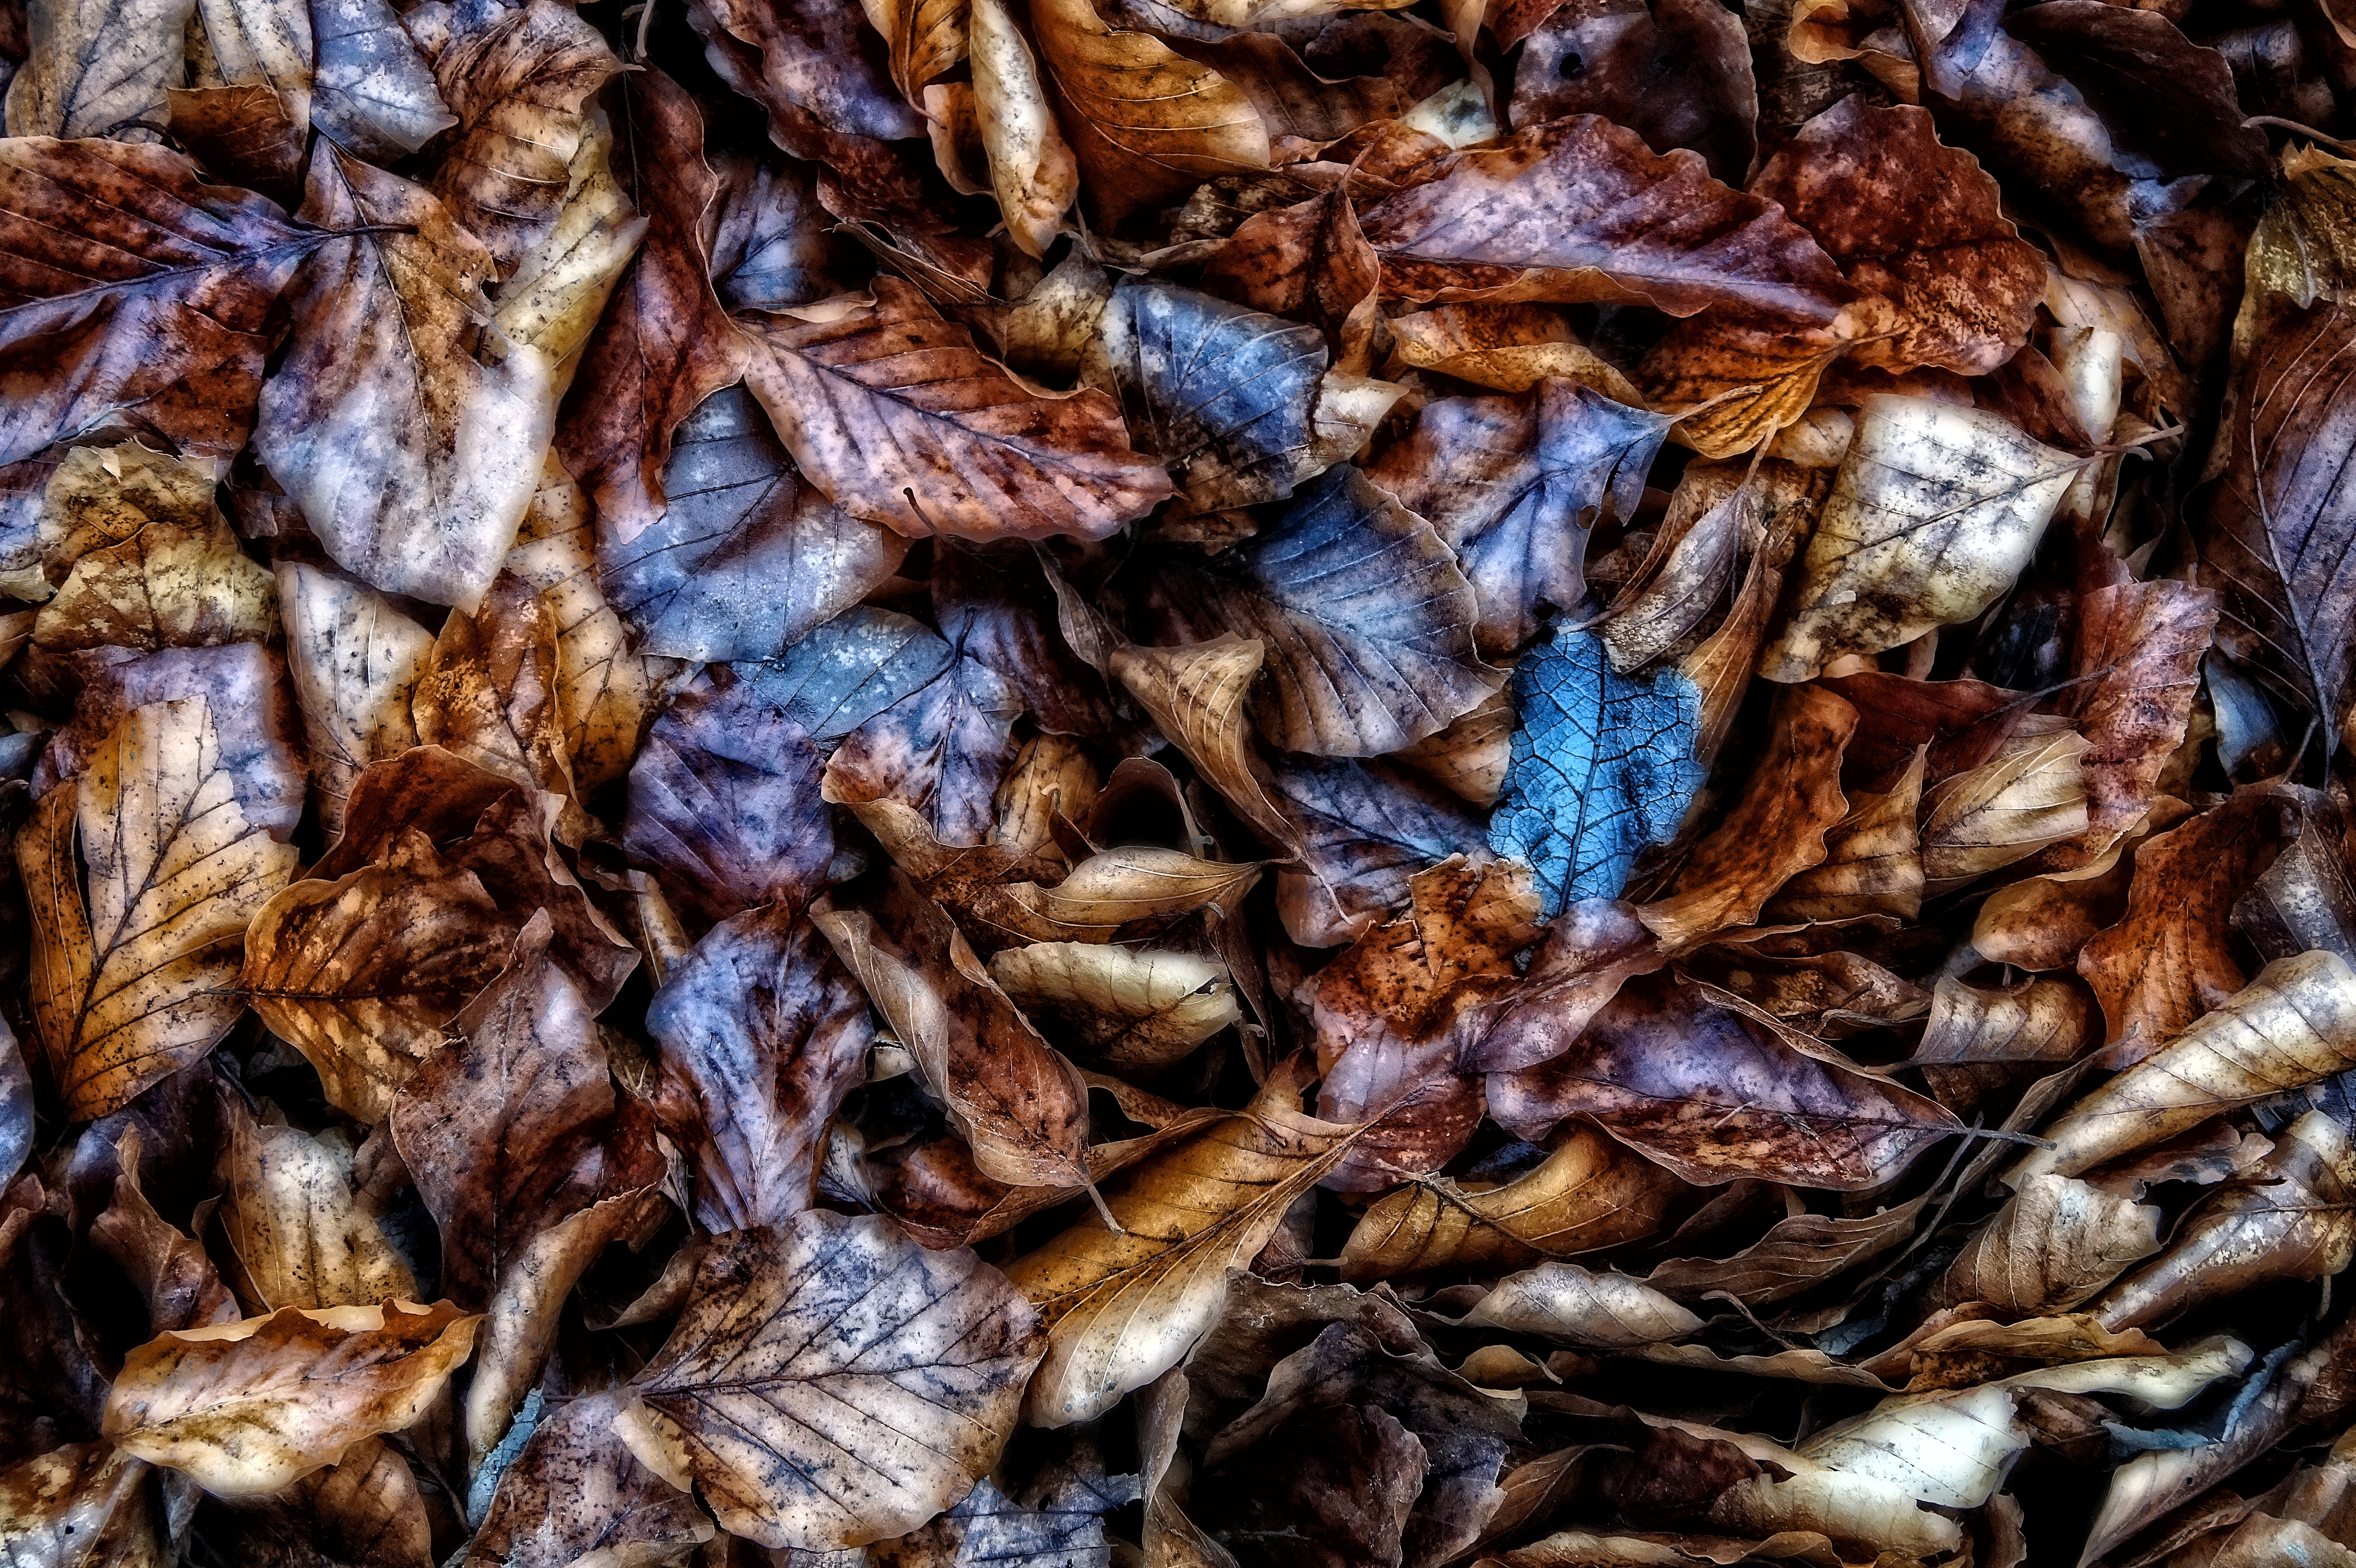
leaf, pattern, dish, food, produce, insect, invertebrate, leaves, fall color, fall foliage, colorful leaves, sheet rain, golden leaves